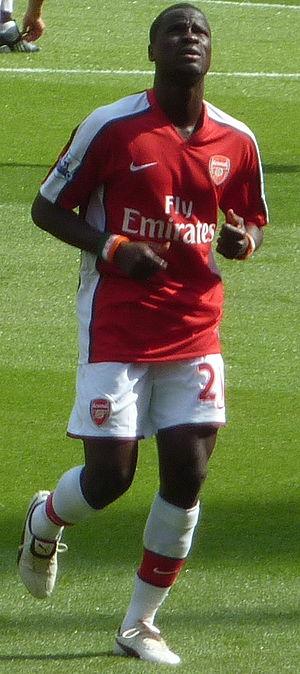
Emmanuel Eboué, était un footballeur international ivoirien qui évoluait au poste de défenseur. Il pouvait également évoluer au milieu de terrain.